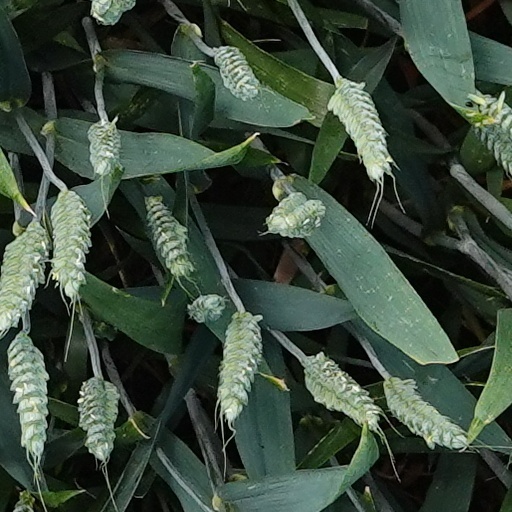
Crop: wheat